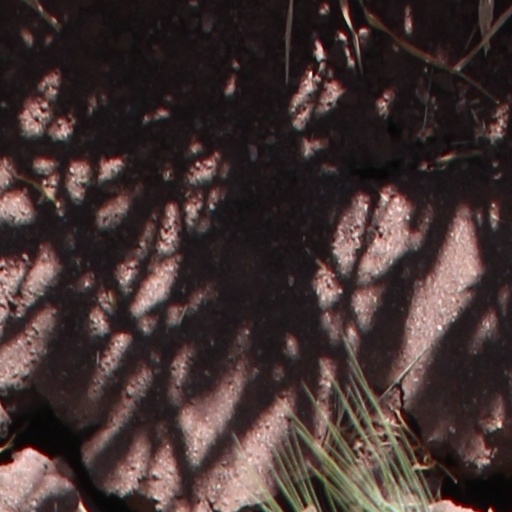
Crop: wheat